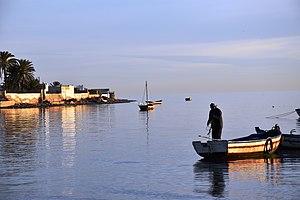
Le gouvernorat de Sfax, créé en 1956, est l'un des 24 gouvernorats de la Tunisie. Il est situé dans l'est du pays et couvre une superficie de 7 545 km² soit 4,6 % de la superficie du pays. Il abrite une population de 955 421 habitants en 2014, ce qui le place au second rang derrière le gouvernorat de Tunis. Son chef-lieu est Sfax.